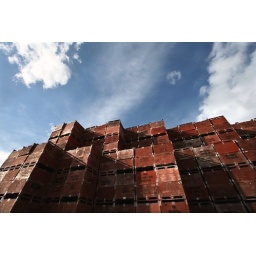
Apple boxes stacked like apartments at the defunct fruit packers' plant in Summerland.